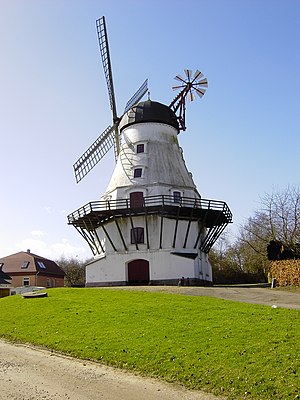
Christiansmøllen
Christiansmøllen, der betegnes som Svendborgs vartegn
Christiansmøllen i Svendborg This is a photo of a listed building in Denmark, number 479-75034-1 in the Heritage Agency of Denmark database for Listed Buildings.
Christiansmøllen, der oprindelig hed 'Møllmarks Mølle' ligger højt i landskabet på Kongebakken i næreden af broen over Svendborgsund. Det er en tårnmølle af typen hollandsk vindmølle med et galleri, som ligger en etage højere end normalt. Den nuværende mølle er bygget i 1859, efter at en mølle på samme lokalitet var nedbrændt. Den er opbygget med en firkantet hvidkalket undermølle i grundmur, og der er porte til gennemkørsel. Overmøllen er rund, hvidkalket og helmuret op til hatten, som er løgformet og beklædt med pap. Vingerne har hækværk til sejl og svikkes manuelt. Møllen krøjer med vindrose. Der er bevaret en stor samling mølleinventar, intakt, bl.a. tre kværne på kværnloftet.